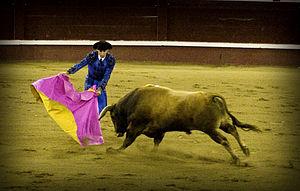
Le peón est un torero subalterne aux ordres du matador. Chaque cuadrilla compte trois peones.
La corrida est une forme de course de taureaux consistant en un combat entre un homme et un taureau, à l'issue duquel le taureau est mis à mort ou, exceptionnellement, gracié. Elle est pratiquée essentiellement en Espagne, au Portugal, dans le Midi de la France et dans certains États d'Amérique latine.